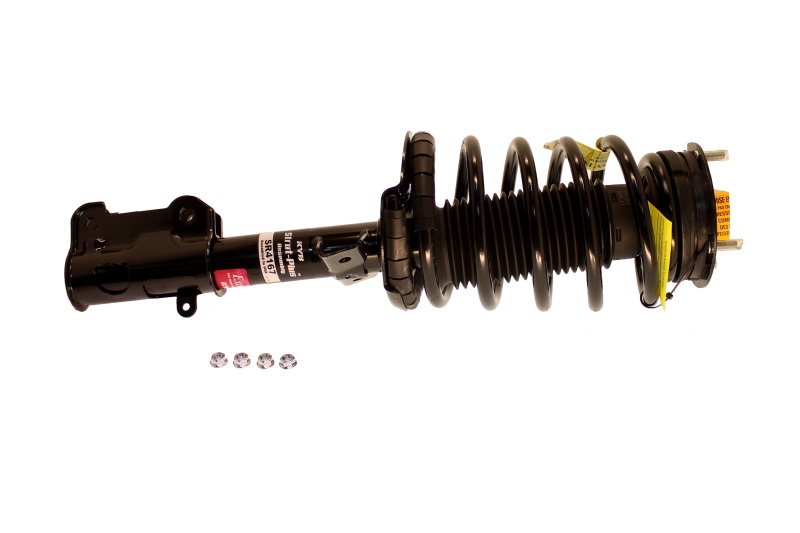
KYB Shocks & Struts Strut Plus Front 05-10 Ford Mustang
A strut assembly handles vehicle weight, determines ride height, acts as the steering pivot, controls vehicle stability and can affect a vehicles electronic crash avoidance systems. As an original equipment supplier, KYB understands how your vehicle should ride, handle and perform. The KYB Strut-Plus is engineered to help restore the handling and control capabilities of your vehicle. We start with an Original Equipment (OE) Restoring KYB Strut. High carbon steel coil springs are developed considering vehicle attributes and corners weights to help make sure the ride height is restored within OE specifications. This Part Fits: Year Make Model Submodel 2005-2010 Ford Mustang Base 2005-2010 Ford Mustang GT
Brand: KYB
Category: Vehicles & Parts > Vehicle Parts & Accessories > Motor Vehicle Parts > Motor Vehicle Suspension Parts > Struts